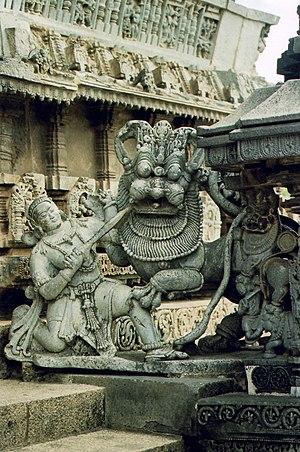
Cet article recense les sites inscrits au patrimoine mondial en Inde.